Catholic University of Mozambique

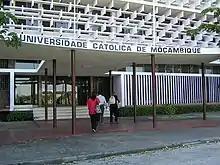
A view of Catholic University of Mozambique

The Catholic University of Mozambique (UCM) is a university in Mozambique.